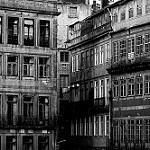
Scene: Outdoor